Hetch Hetchy

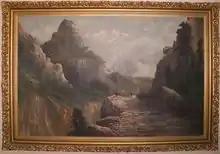
"Little Arroyo" side canyon in the Hetch Hetchy Valley—by John Englehart, signed as C.N. Doughty; oil painting; 1908

Hetch Hetchy is home to a diverse array of plants and animals. Gray pine, incense-cedar, and California black oak grow in abundance. Many examples of red-barked manzanita can be seen along the Hetch Hetchy Road. Spring and early summer bring wildflowers including lupine, wallflower, monkey flower, and buttercup. Seventeen species of bats inhabit the Hetch Hetchy area, including the largest North American bat, the western mastiff.